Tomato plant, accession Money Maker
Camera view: bottom (45 deg); turntable rotation: 330 degrees
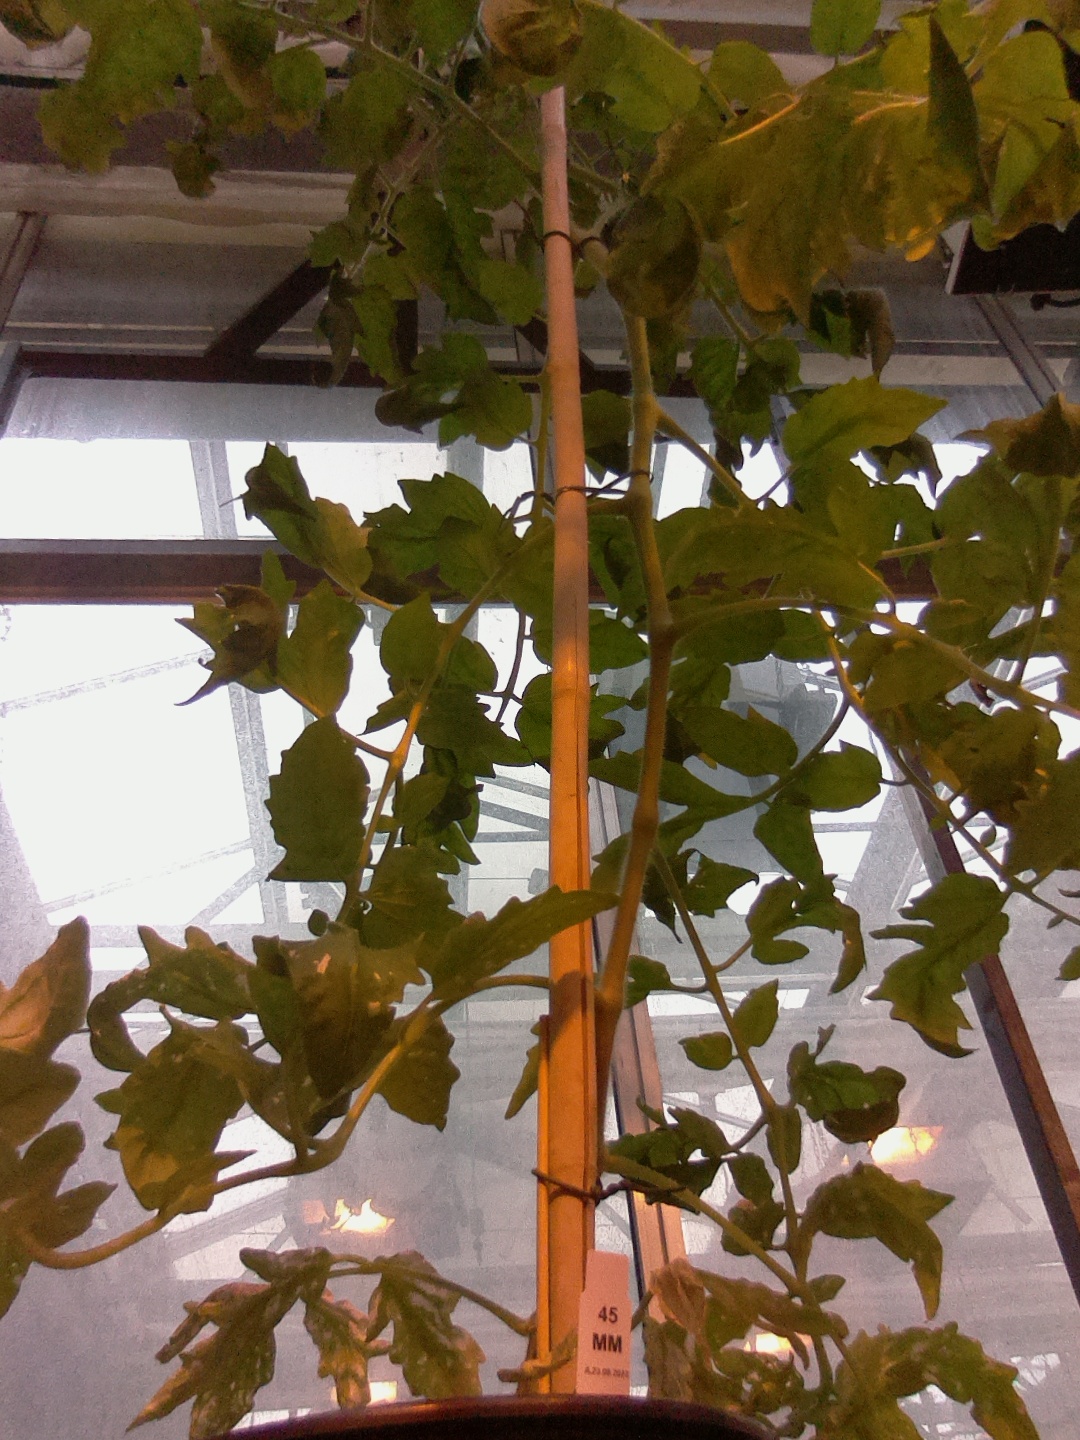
BBCH growth stage 61: 10%-20% of flowers open